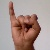
The image shows a hand gesture representing the letter 'I' in Indian Sign Language.